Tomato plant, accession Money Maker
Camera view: tilt-top (135 deg); turntable rotation: 150 degrees
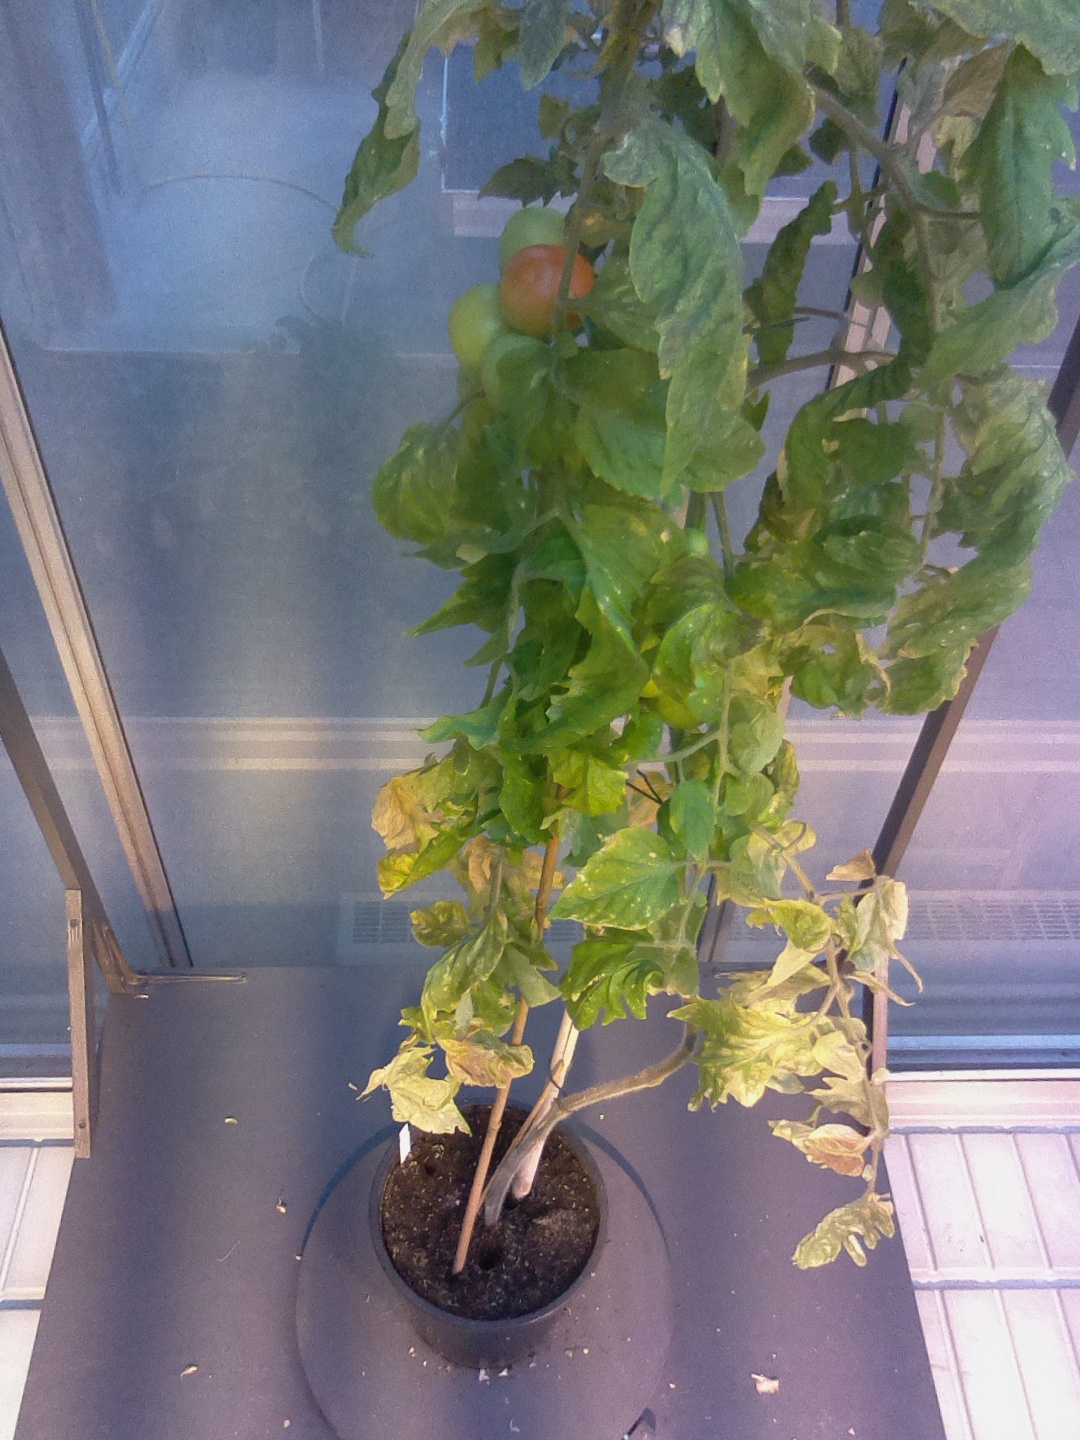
BBCH growth stage 80: fruits start showing typical ripe color (orange -> red)